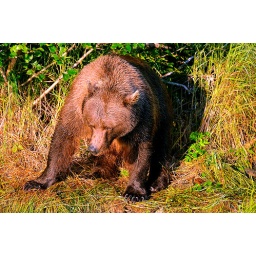
A brown bear looks for Salmon in the Battle River in Katmai, Alaska